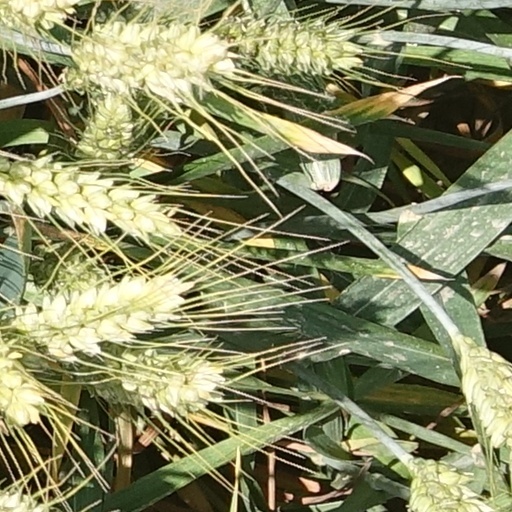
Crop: wheat